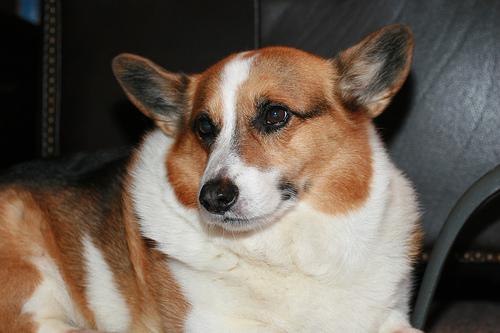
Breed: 205-n000029-Pembroke